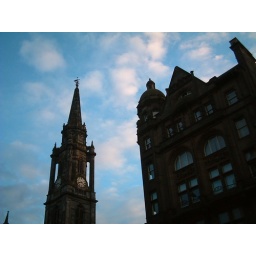
more buildings against the pretty pretty sky